Miss World 1951

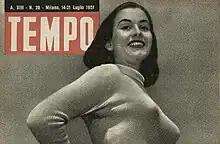
Kiki Håkansson

Miss World 1951 was the first Miss World pageant, held at the Lyceum Ballroom in London, United Kingdom on 27 July 1951. The contest was originally intended to be a one-off event connected with the Festival of Britain.